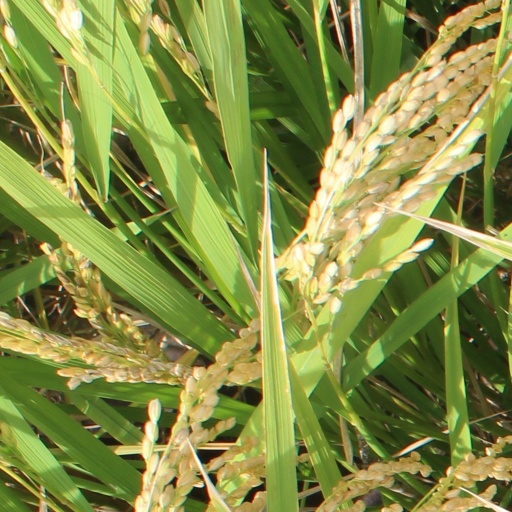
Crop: rice